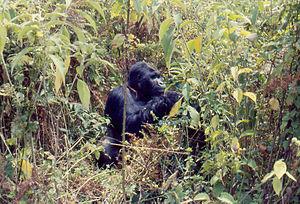
Le gorille des montagnes (Gorilla beringei beringei) mesure entre 1,40 et 2 mètres. Ils vivent dans la région des Grands Lacs Africains, c’est-à-dire dans l'est de la République démocratique du Congo, en Ouganda et au Rwanda. Ils sont regroupés dans les parcs de la Rwindi des Virunga. Cette photo était pris dans le Parc National du Virunga dans la République démocratisue du Congo.